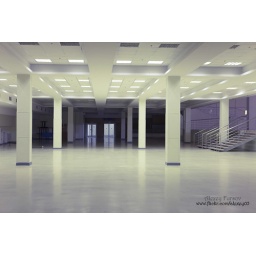
Large modern empty premises in some office building